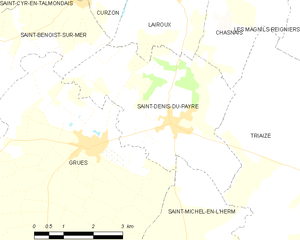
Carte des communes françaises Saint-Denis-du-Payré